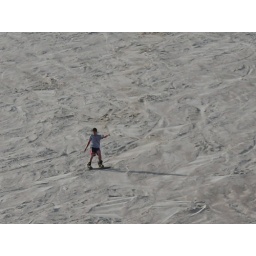
This is in Hirschau, Germany at a big sand hill where we, well Joey and Don went sand boarding.